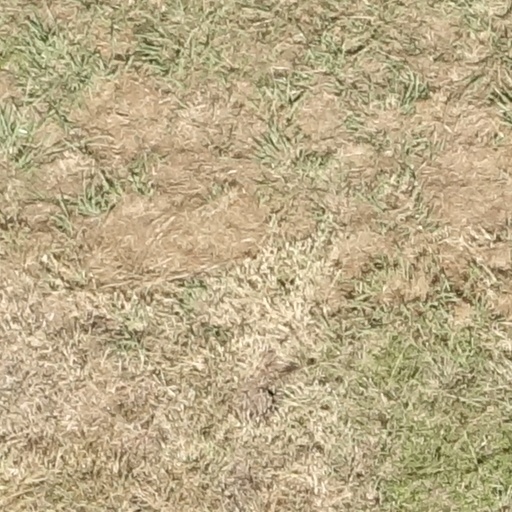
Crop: sorghum